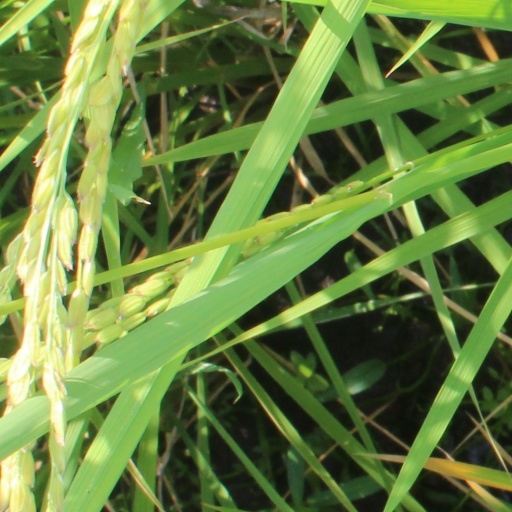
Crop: rice